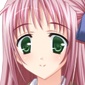
Portrait style: Anime Portrait